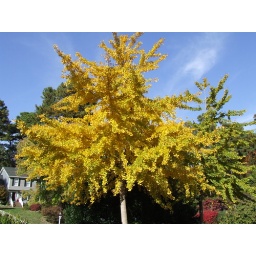
The Ginko trees in our yard light up in brilliant yellow each fall.